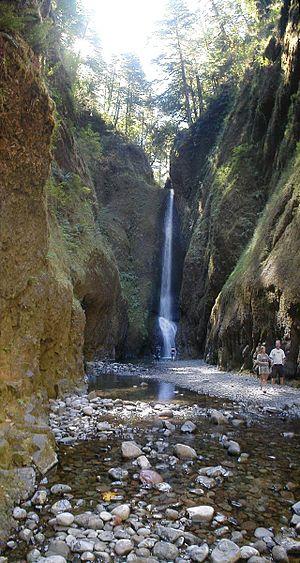
La gorge Oneonta est une gorge qui appartient à la Gorge du Columbia, dans l'État américain de l'Oregon. Le Service des forêts des États-Unis l'a désignée comme un espace botanique à cause des plantes uniques qui y poussent. Les murs de basalte abritent une grande variété de fougères, de mousses et de lichens, dont beaucoup sont endémiques à la gorge du Columbia.